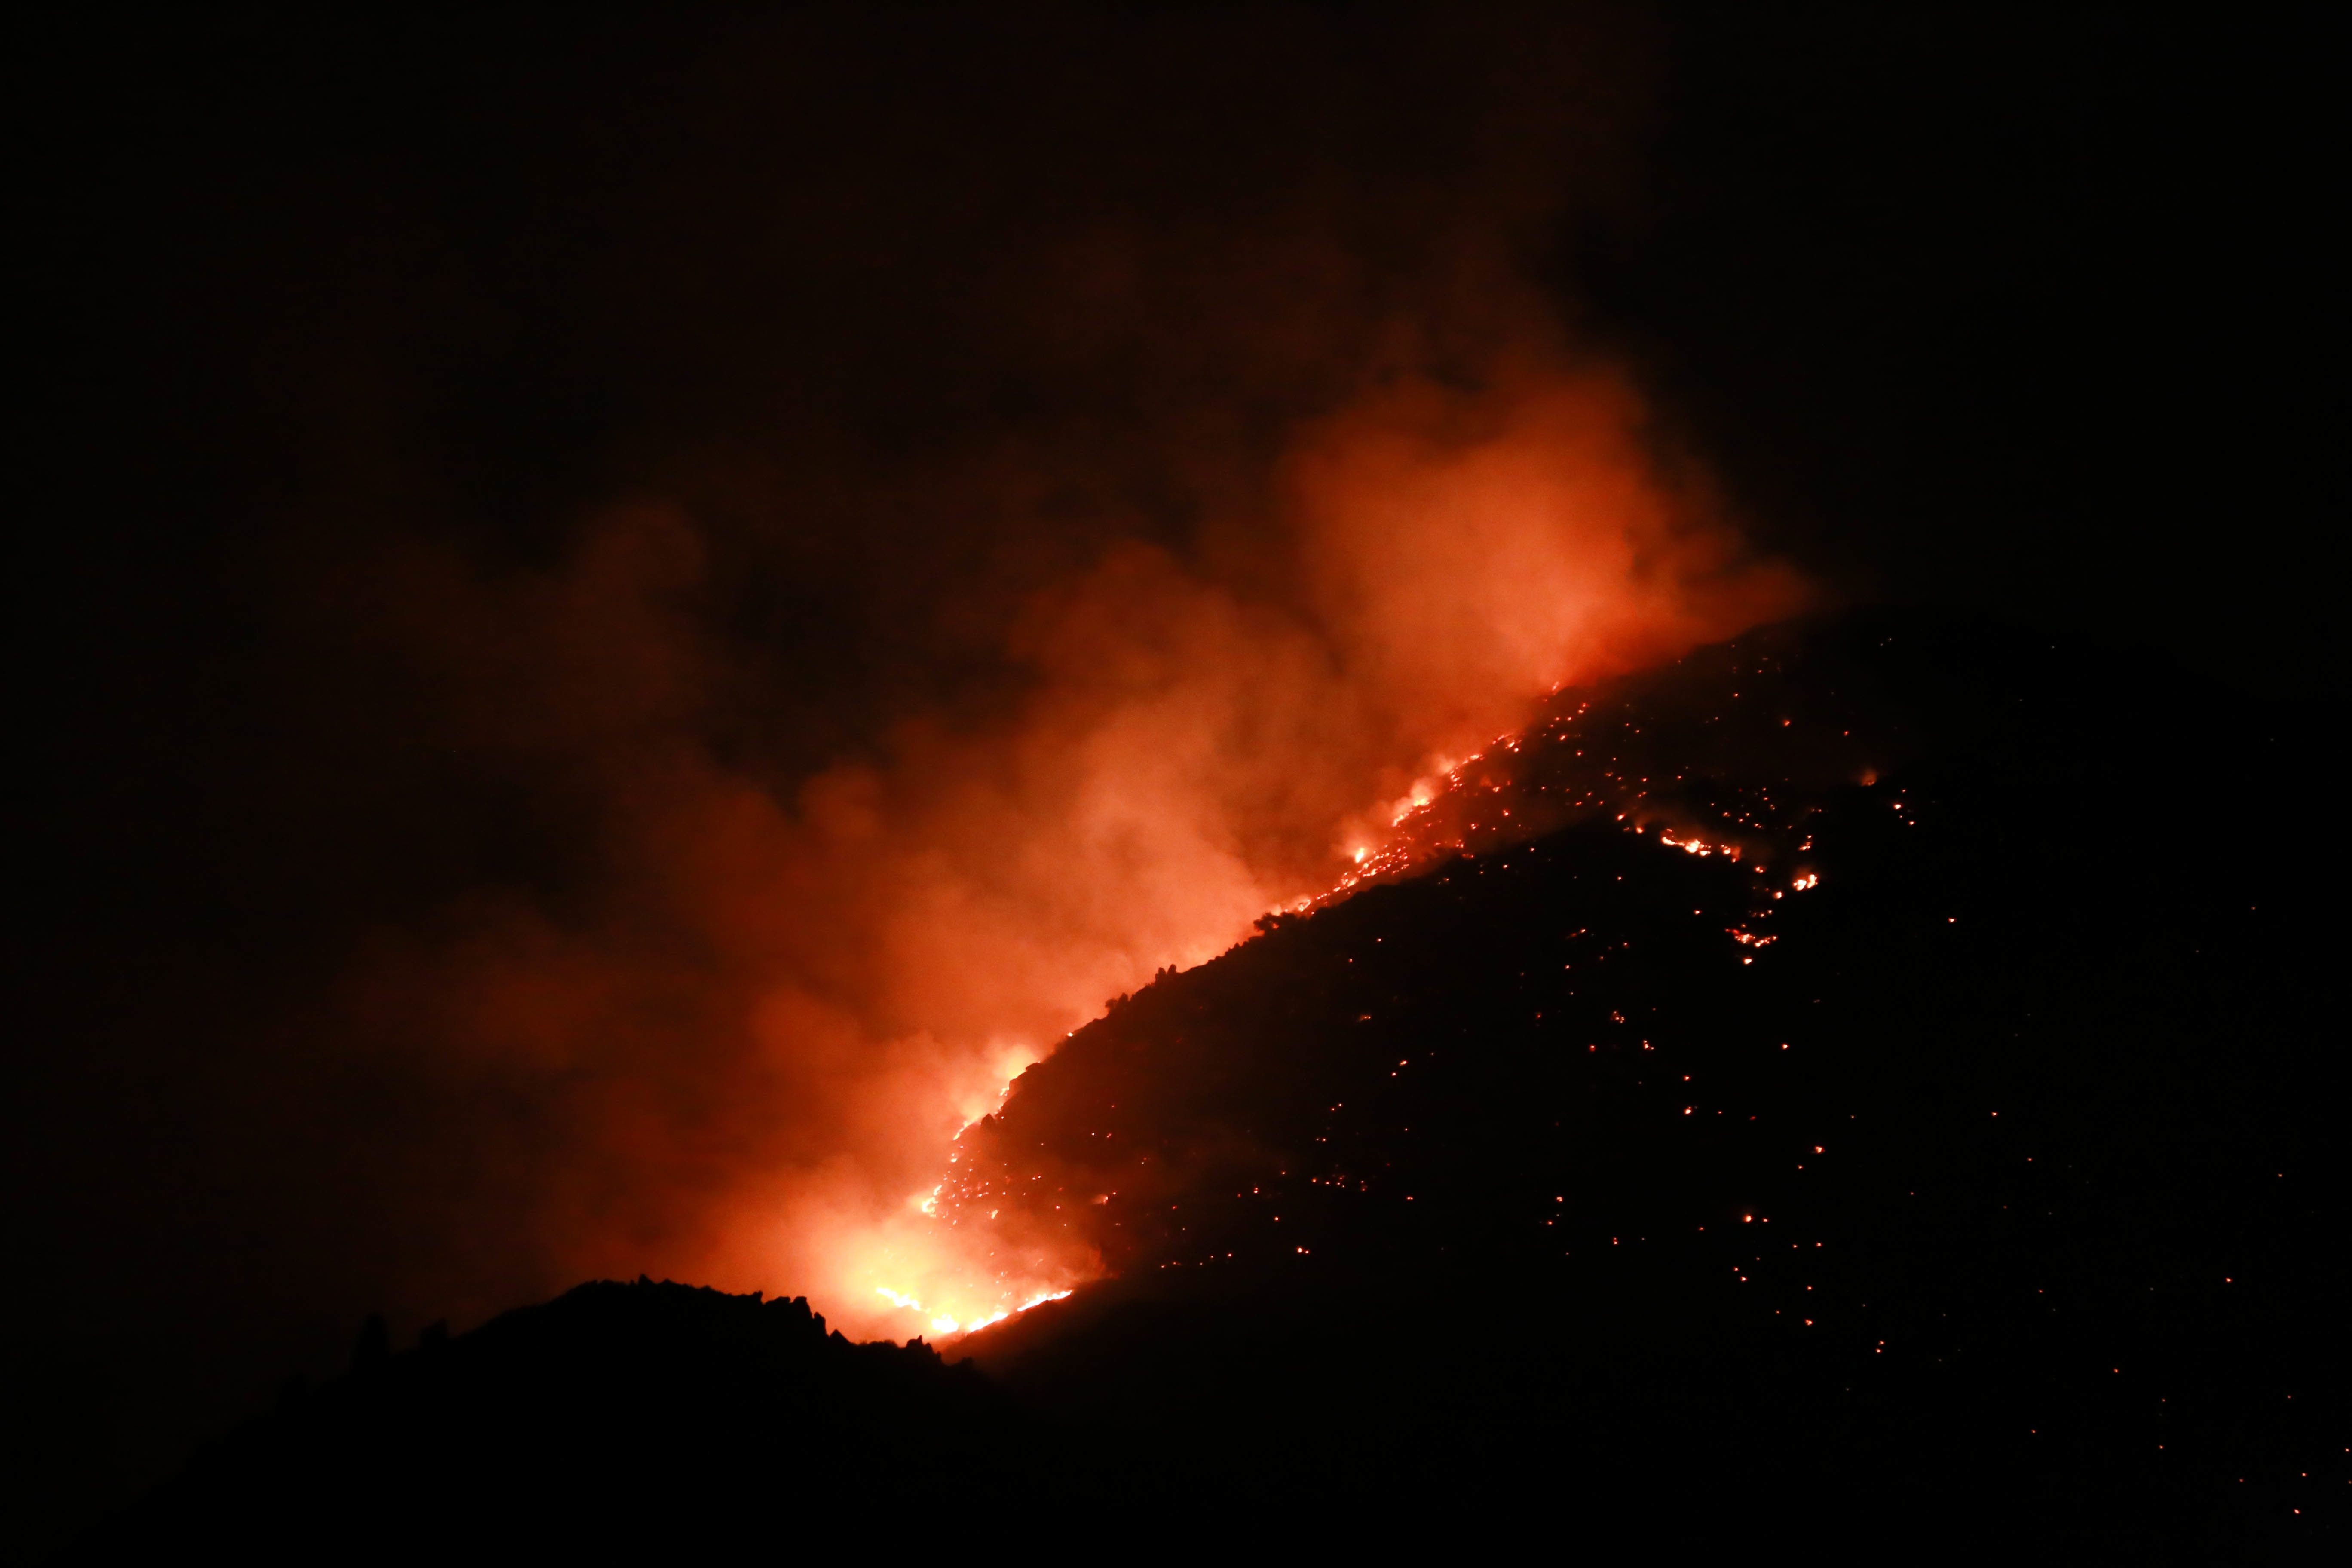
fire, bonfire, lava, wildfire, landform, geological phenomenon, volcanic landform, types of volcanic eruptions